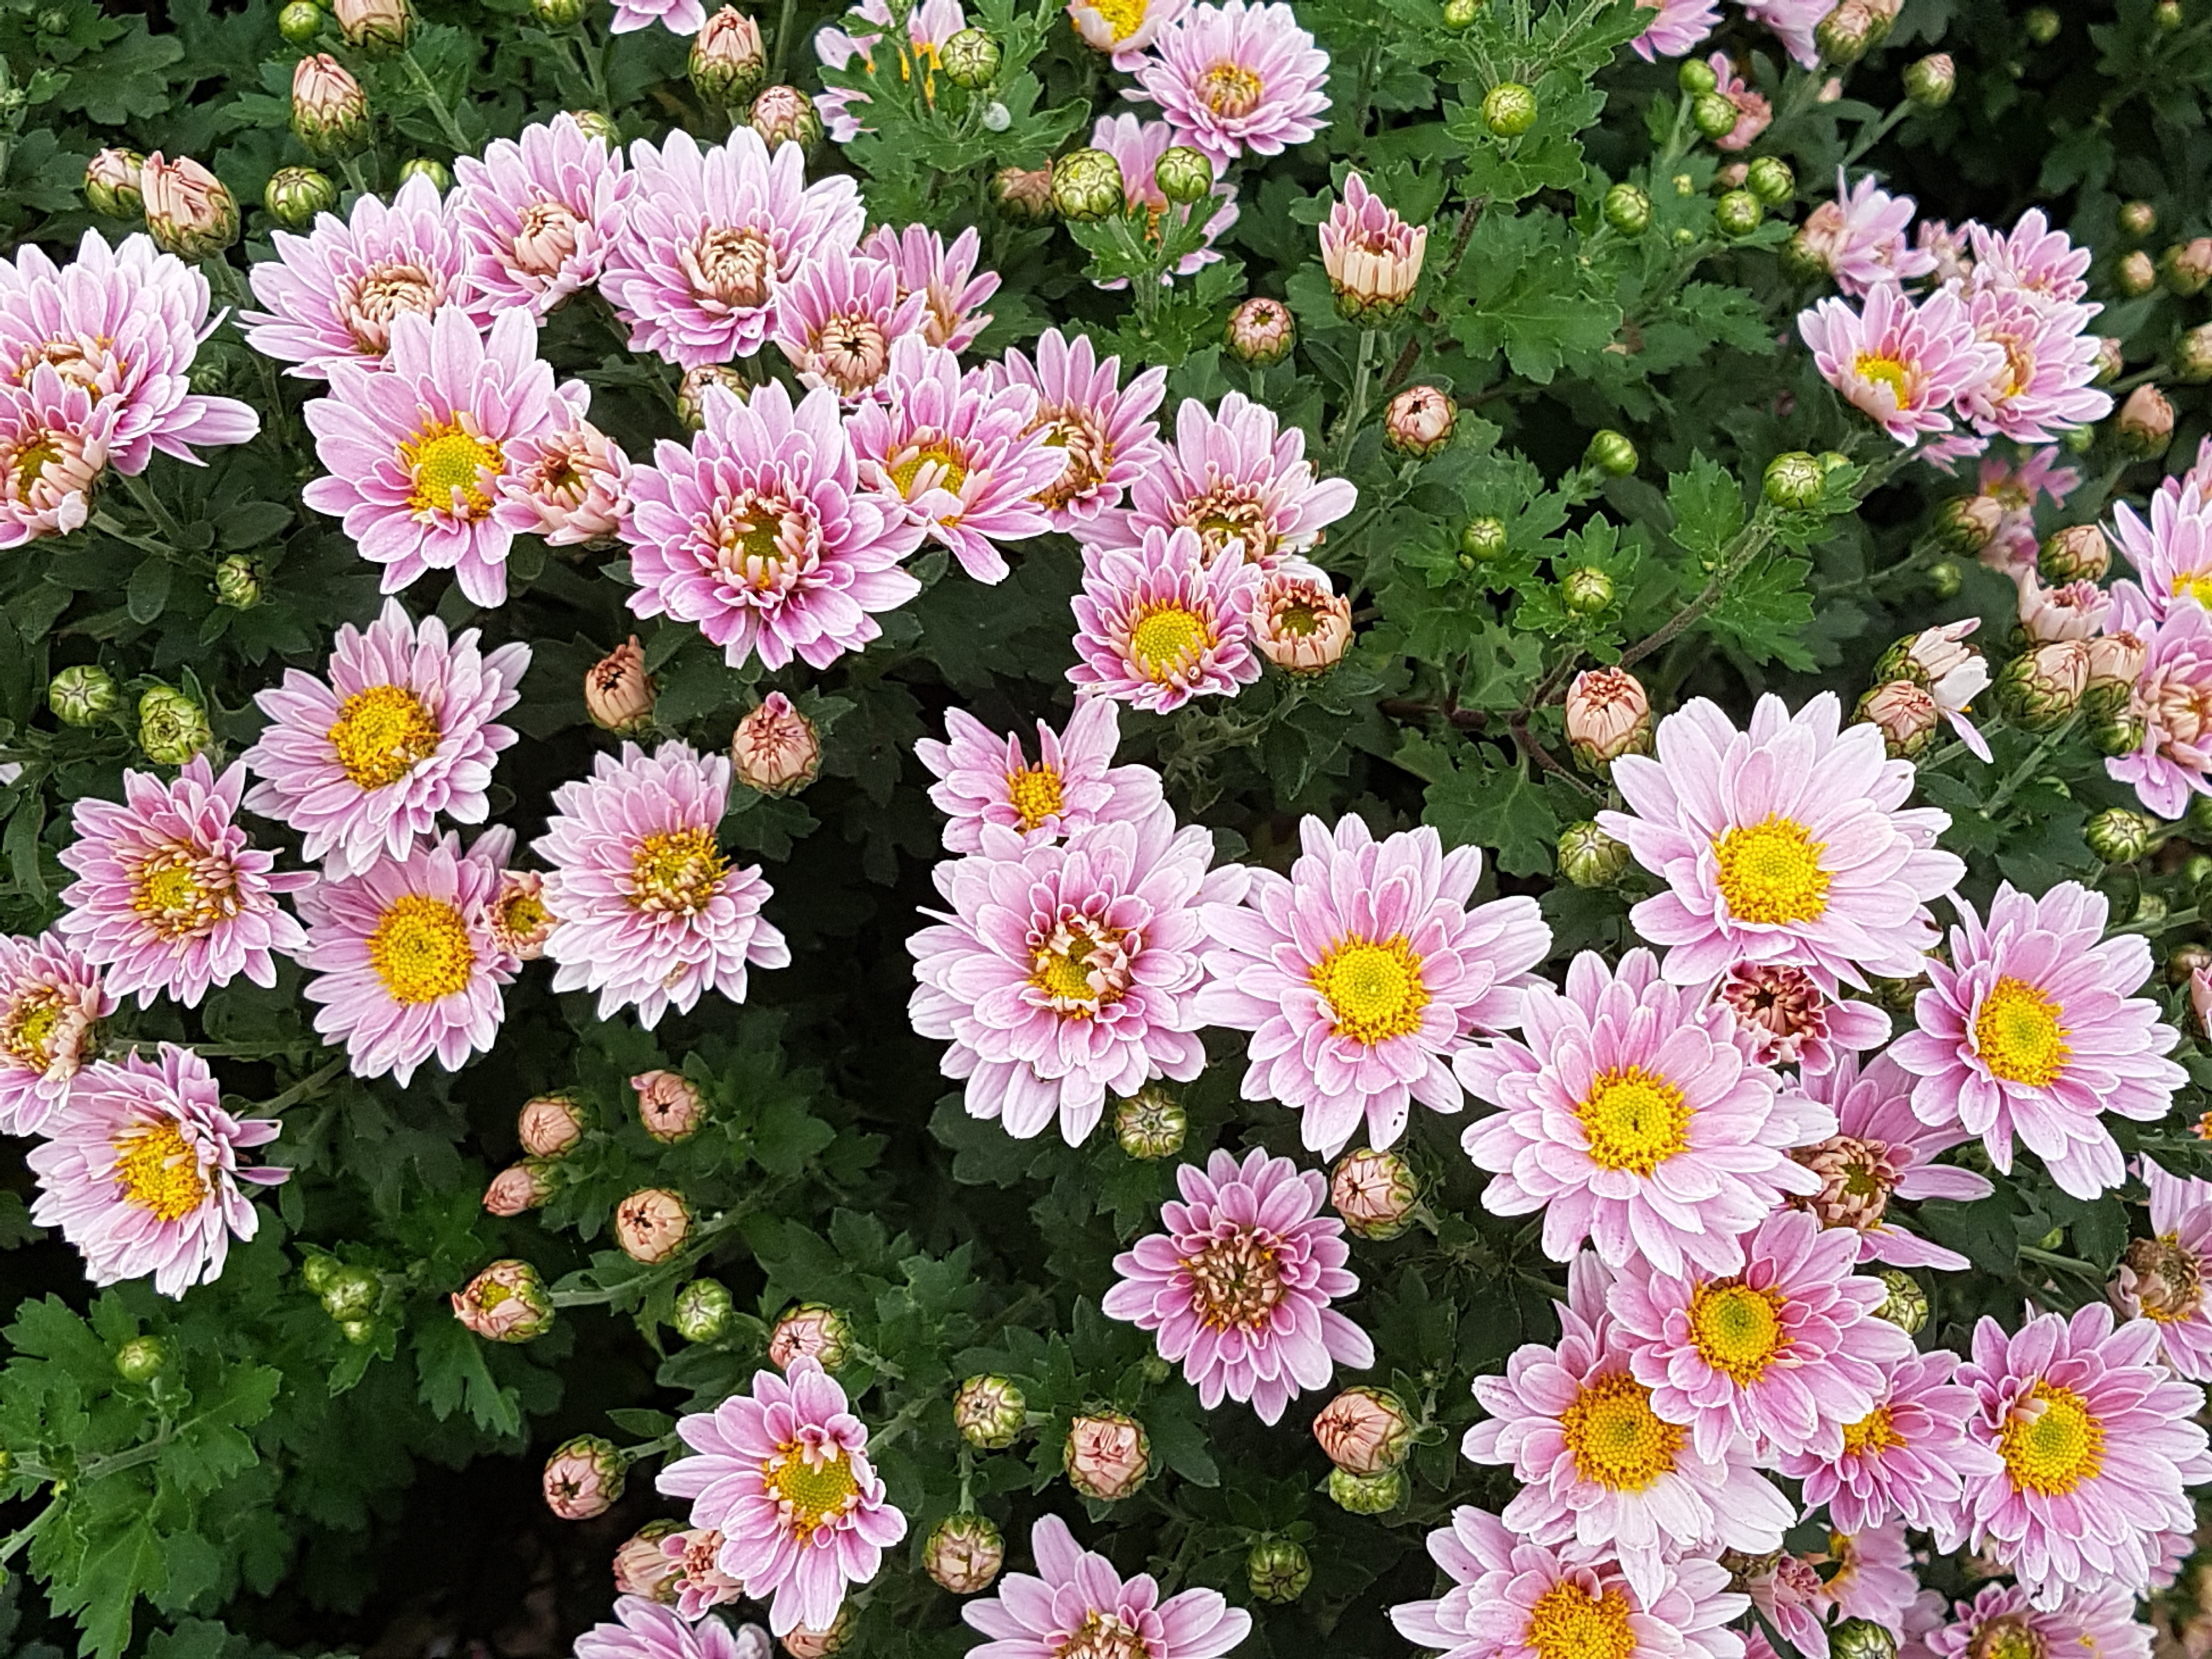
plant, flower, daisy, autumn, botany, flora, wildflower, flowers, asteraceae, aster, chrysanthemum, floristry, pink flower, fall flowers, free pictures, flower wallpaper, flowering plant, daisy family, asterales, annual plant, land plant, marguerite daisy, tanacetum parthenium, chrysanths, dorotheanthus bellidiformis